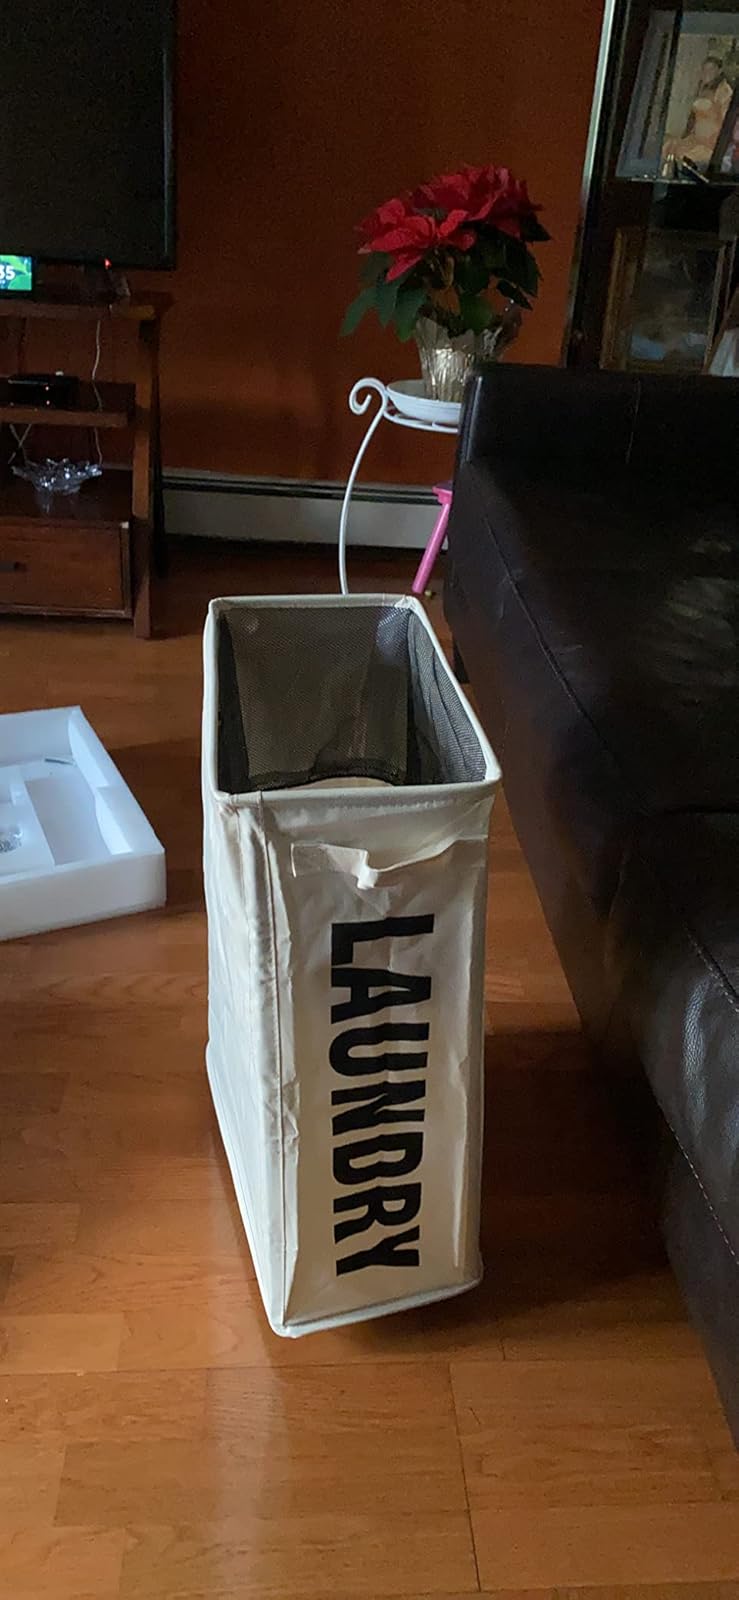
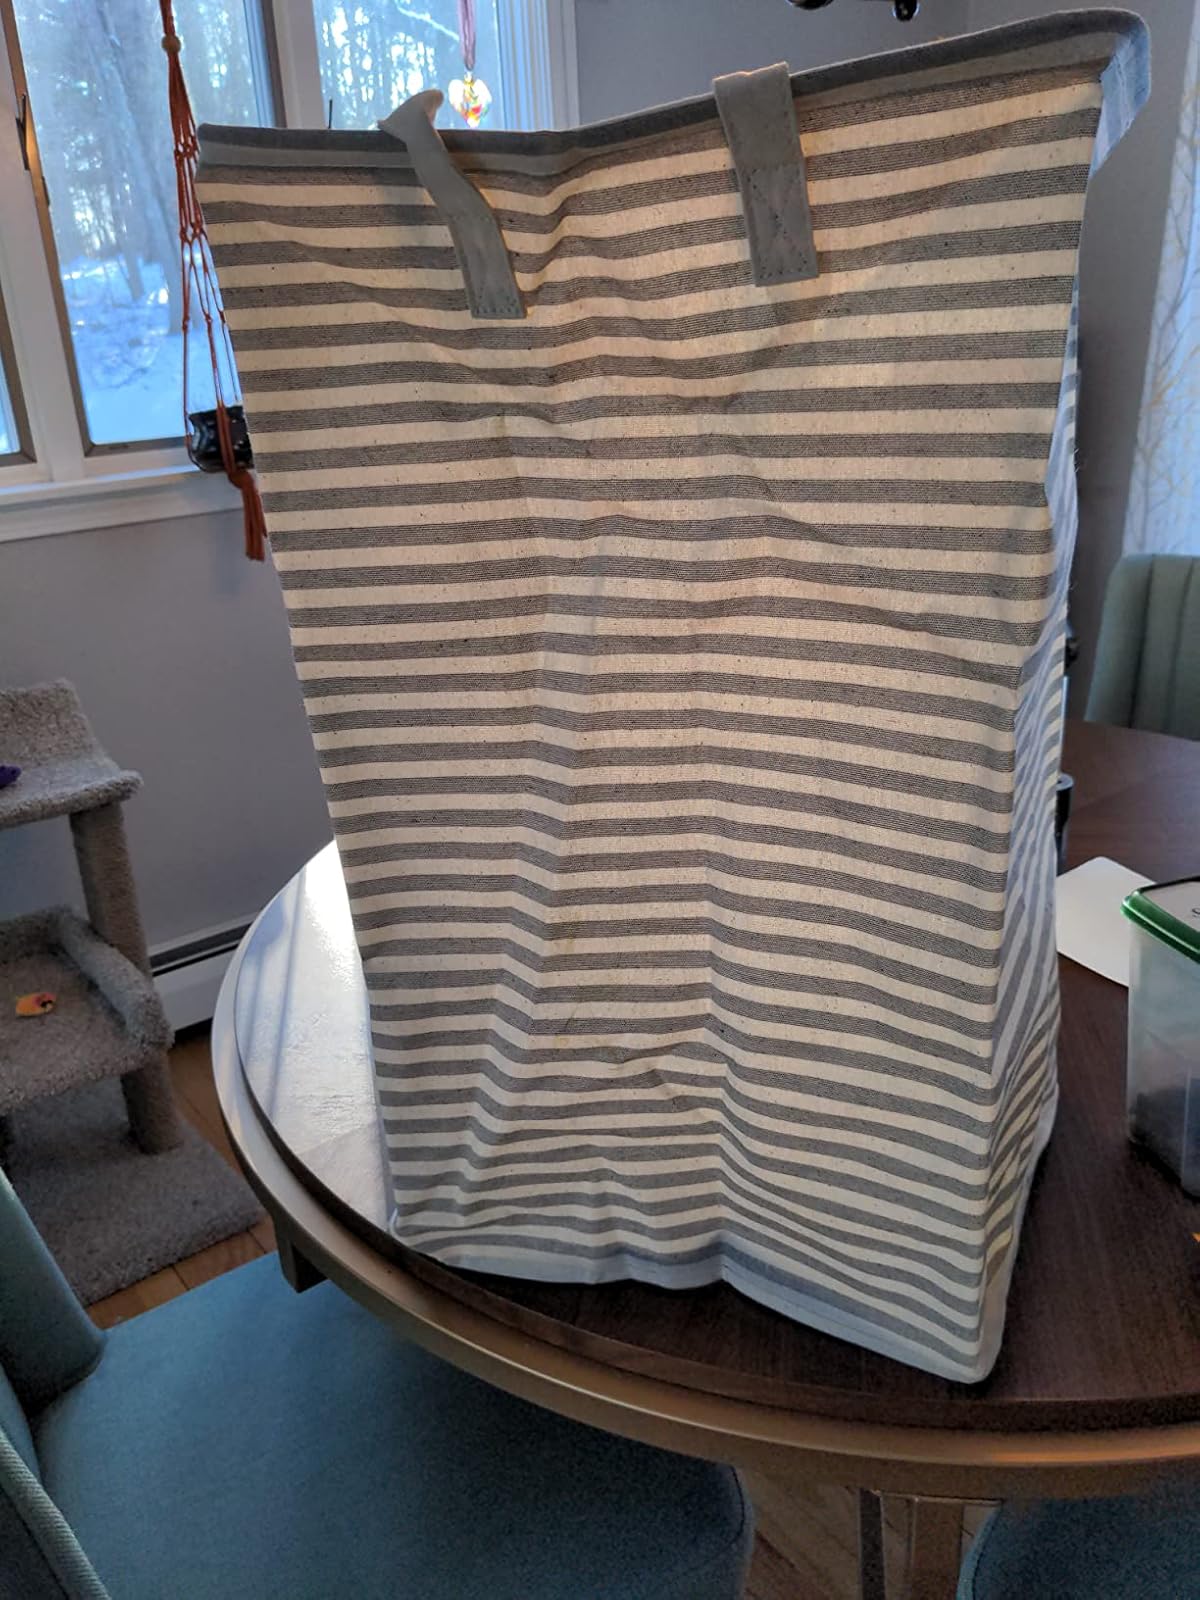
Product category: items_hamper
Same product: no